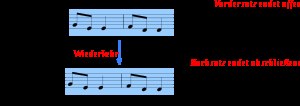
Periode (musik)
Et enkelt eksempel på en musikalsk periode med den omtalte forsætning øverst.